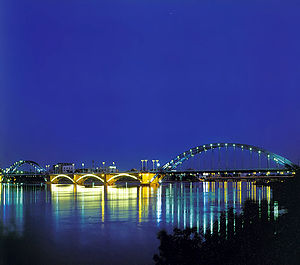
Ahvaz
Ahvaz eller Ahwaz er hovedby i provinsen Khusistan i det sydvestlige Iran.